The Hand That Rocks the Cradle (1992 film)

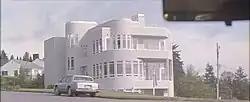
House of Dr. Mott which Claire Bartel visits.

Filming locations were Issaquah, Washington; Seattle, Washington (Mott's residence at 2502 37th Ave W in Seattle); and the Bartels' residence at 808 N. Yakima Ave. Tacoma, Washington.